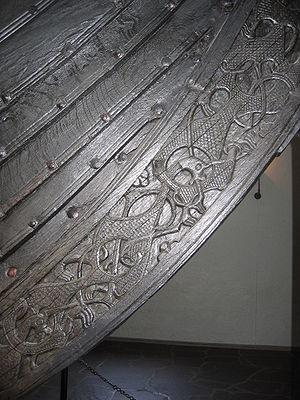
Le bateau d'Oseberg est un bateau viking découvert dans un large monticule funéraire près de la ferme Oseberg, dans la région de Tønsberg dans le Vestfold en Norvège. Il a été dégagé par l'archéologue suédois Gabriel Gustafson, et l'archéologue norvégien Haakon Shetelig en 1904-1905.
La sculpture sur bois norvégienne, treskurd ou treskjæring, occupe en Norvège une place privilégiée dans les arts décoratifs, la décoration intérieure et l’ornement extérieur pour des raisons à la fois historiques, populaires et architecturales. Dans ce pays scandinave, la persistance du bois comme matériau de construction pour les maisons d’habitation et d’exploitation, les bâtiments publics et les édifices religieux jusqu’à nos jours a permis de donner à cet art décoratif une valeur importante sur le plan national, probablement bien plus que dans les pays où elle se cantonne pour beaucoup aux arts mineurs. C’est essentiellement pendant les XVIIIᵉ et XIXᵉ siècles que la sculpture sur bois prend une ampleur considérable au moment où les Norvégiens font l’expérience du mouvement artistique et culturel Dragestil, fondé sur la redécouverte du haut Moyen-Âge et de la culture pré-chrétienne avec tous les symboles ornementaux véhiculés par la recherche identitaire du peuple norvégien en période d’émancipation politique vis-à-vis de ses voisins scandinaves.
L’Art scandinave se développe en Scandinavie entre le début du VIIIᵉ siècle et le milieu du XIIᵉ siècle. Cette période correspond à la grande expansion outre-mer des peuples des rivages de la mer du Nord, les Vikings. On trouve des vestiges de leur activité en Norvège, en Suède, au Danemark, en Finlande, dans le nord de la France et surtout dans les îles Britanniques.